Eggesford

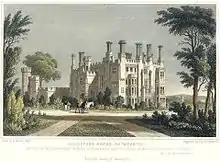
"Eggesford House, Devonshire, the seat of the Honourable Newton Wallop Fellows "(sic)" MP to whom this plate is most respectfully inscribed by the proprietors, London, R Jennings W. Chaplin, 1833". This is the new Eggesford House, built c. 1830 in the adjacent Wembworthy parish, whilst the old Eggesford House was situated next to Eggesford Church in Eggesford parish

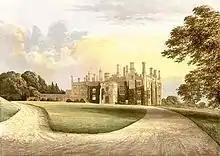
Eggesford House, near Wembworthy, Devon. Chromolithograph published in "A Series of Picturesque Views of Seats Of Noblemen and Gentlemen of Great Britain And Ireland", 1870/80, edited by Rev. Francis Orpen Morris, B.A., Volume 6, 11" x 8"

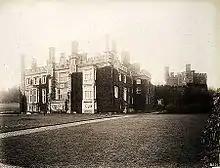
Eggesford House in 1888, viewed from SE. (English Heritage, Bedford Lemere and Co. collection, NMR ref. no.: BL08521)

John Christie, the founder of Glyndebourne Opera Festival, was born here in 1882. Three years later, Thomas Hardy came to Eggesford, and left a description in one of his letters to his wife, dated 13 March 1885: